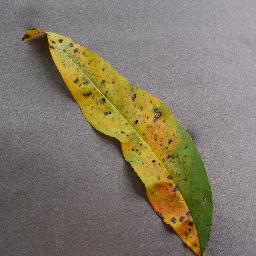
Label: Peach___Bacterial_spot